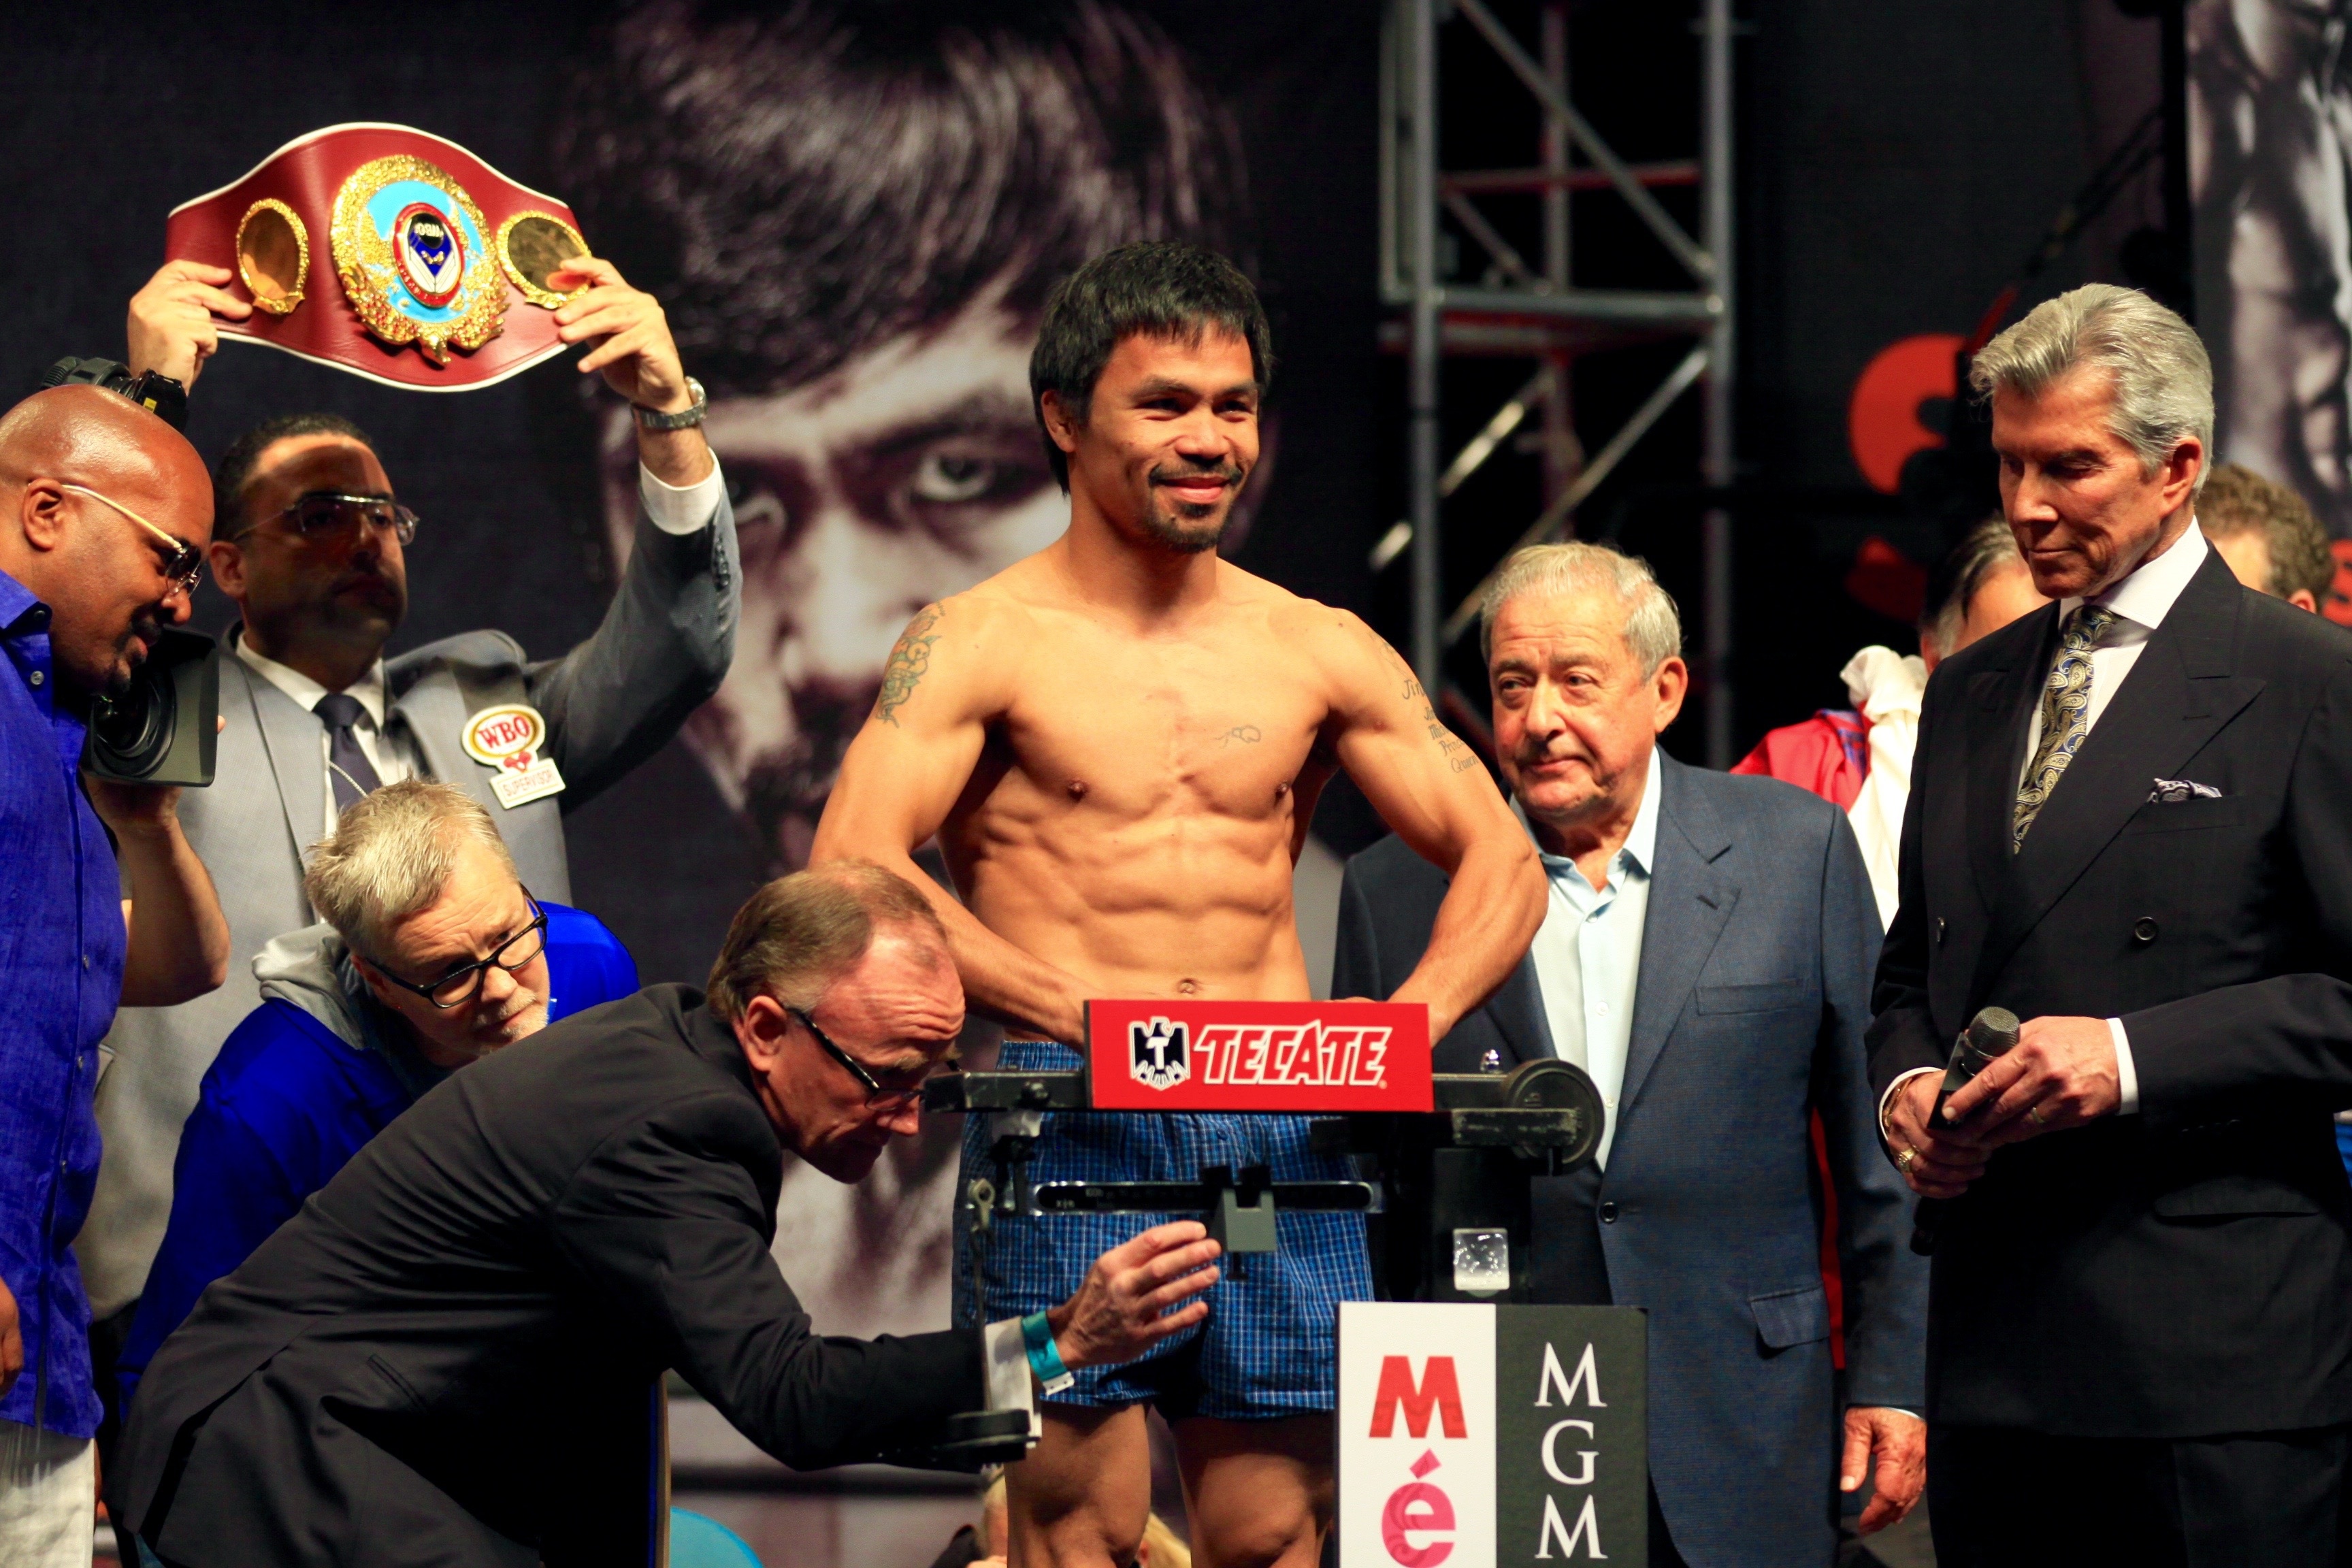
boxer, boxing, sports, athlete, combat sport, manny pacquiao, contact sport, wrestler, professional boxing